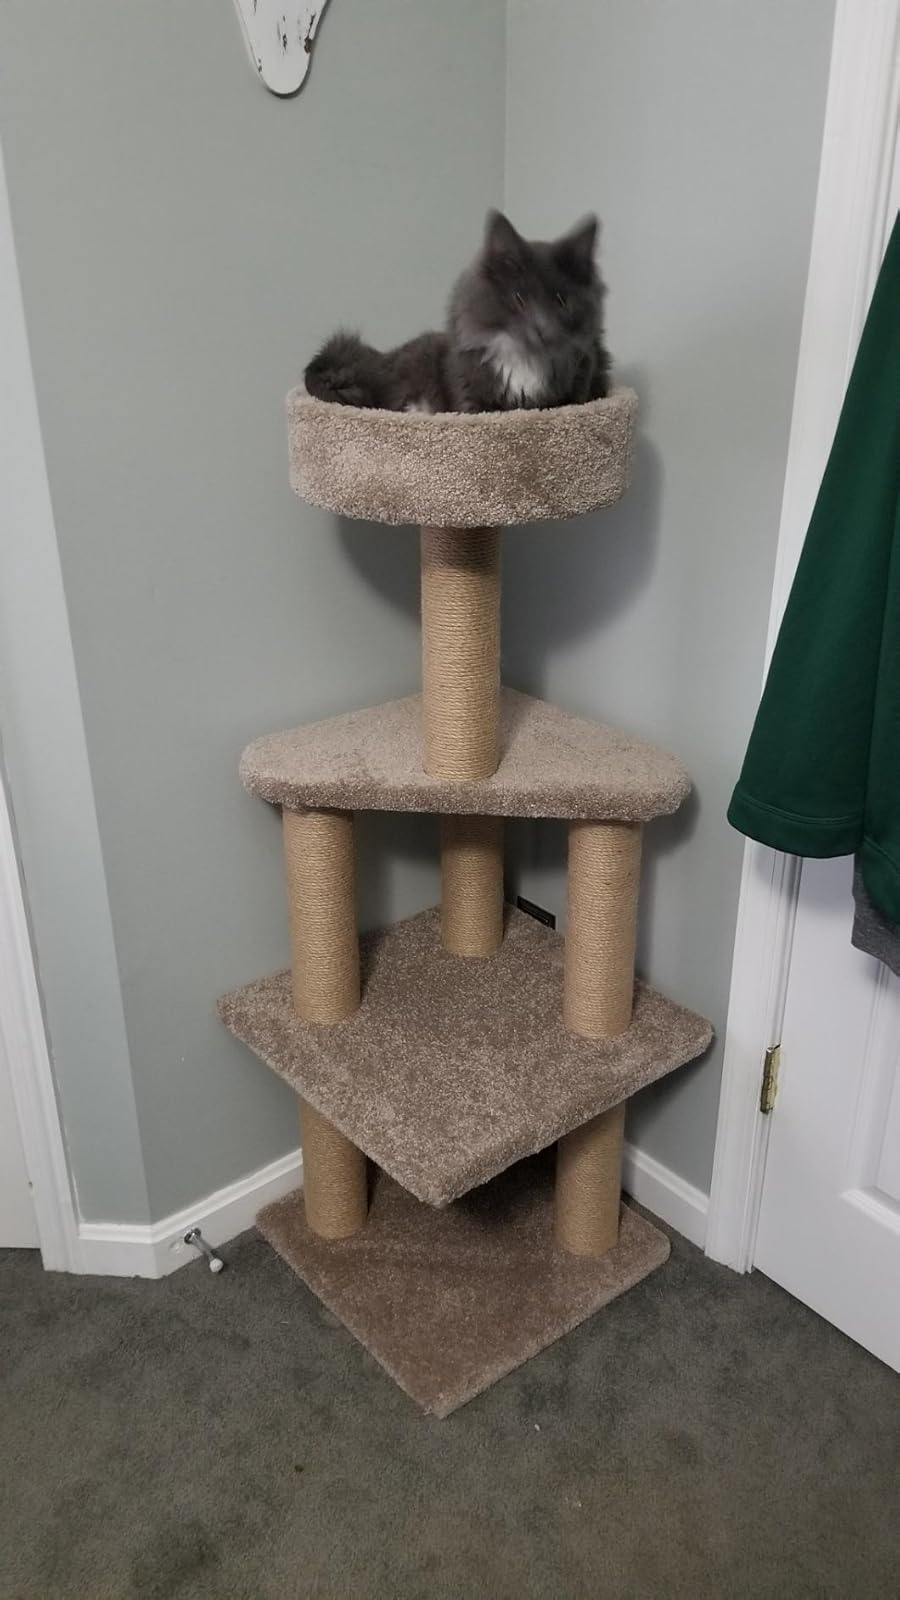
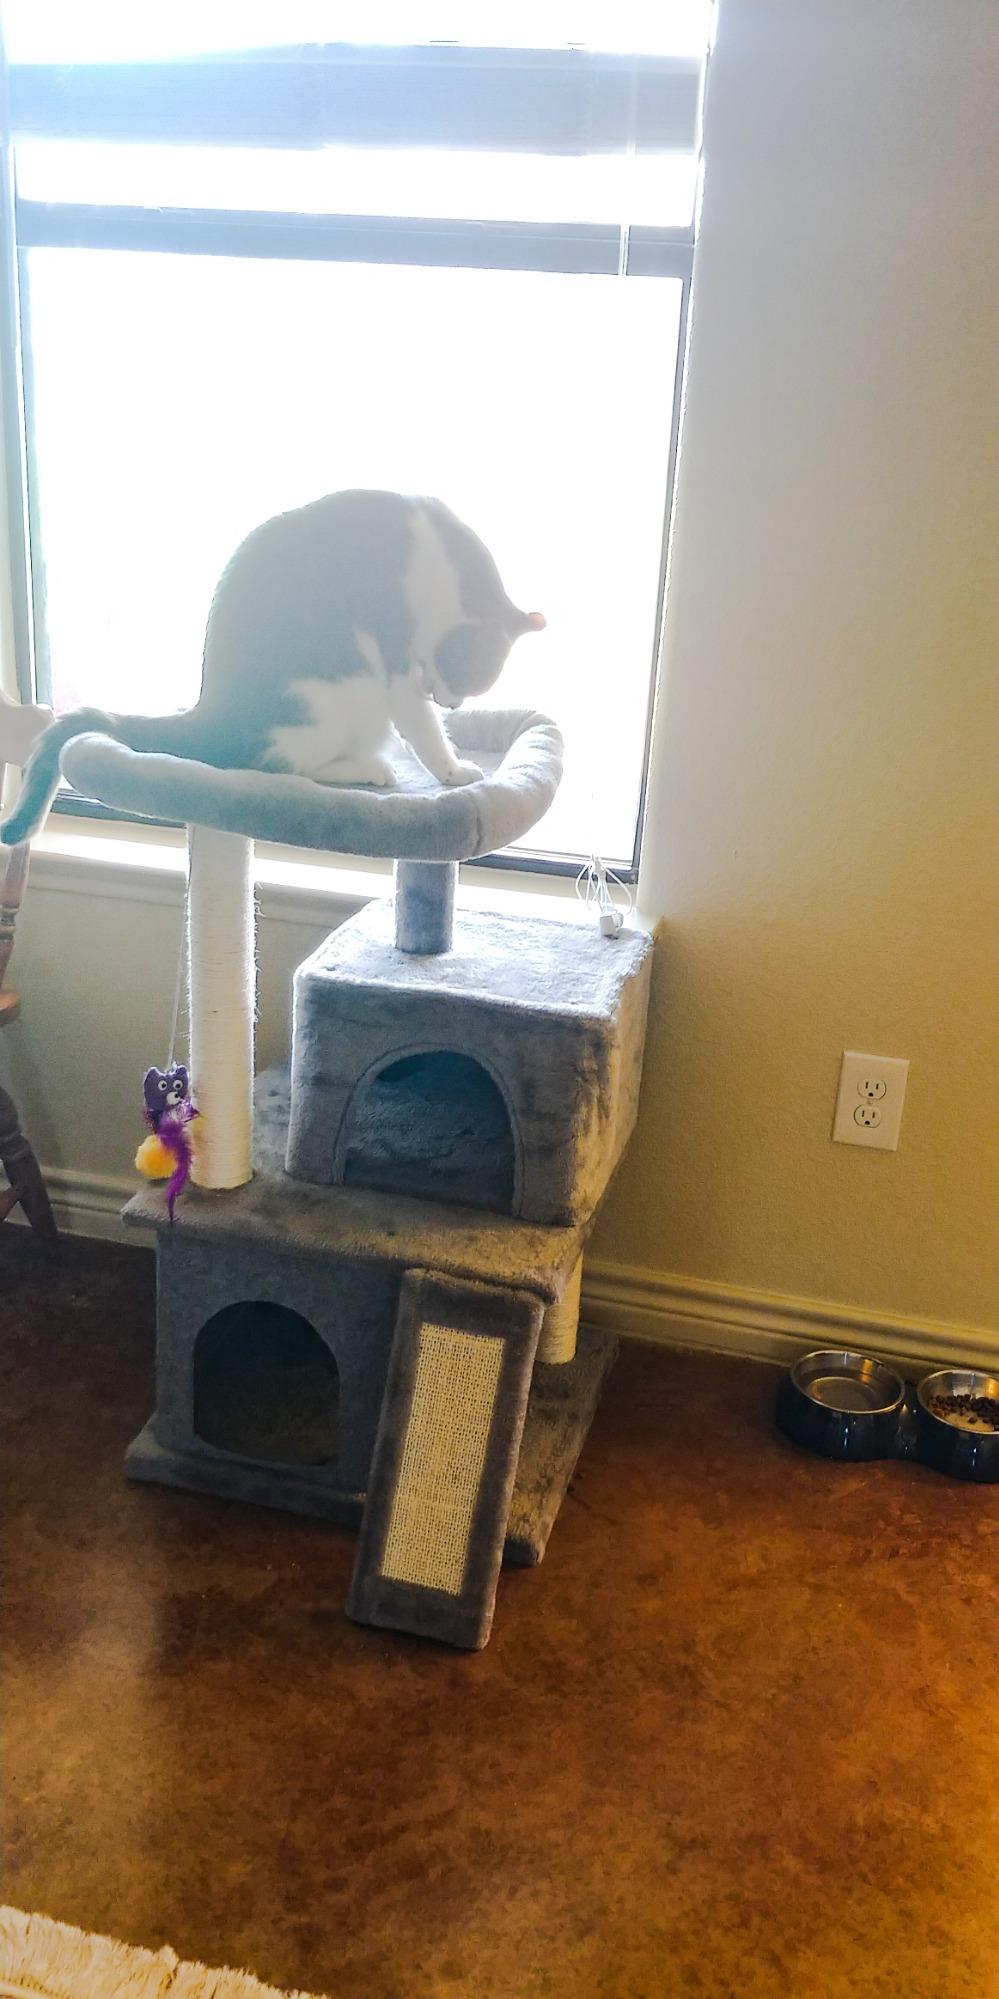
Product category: items_cat tree
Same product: no